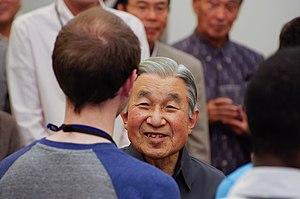
Akihito est empereur du Japon, de la mort de son père, Hirohito, le 7 janvier 1989, à son abdication, le 30 avril 2019. Il est officiellement intronisé le 12 novembre 1990. La Constitution japonaise de 1947 limite son rôle à celui de « symbole de l'État et de l’unité du peuple japonais ». Avant son accession au trône du chrysanthème, qui marque la fin de l'ère Shōwa et le début de l'ère Heisei, il fut prince héritier pendant 37 ans de 1952 à 1989.